Ribnica, Ribnica

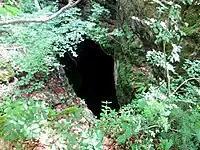
Žiglovica Cave

Ribnica is the site of a mass grave associated with the Second World War. The Žiglovica Cave Mass Grave is located northeast of the town, in a former hay field on a slope overgrown with grass and sparse woods. It contains the remains of 14 civilians from Prigorica, Žlebič, and Pri Cerkvi–Struge that were murdered on 28 July 1942. The men were abducted by a Partisan patrol while clearing woods along the railway. Some of the victims were thrown into the shaft alive, and one of them managed to pull a Partisan in with him. After the murders, the local Partisan political activist insisted that the men had merely been sent to White Carniola for punitive labor, but the murders were acknowledged by some of the Partisan participants.